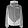
Label: Coat